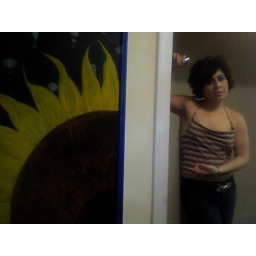
my champagne flower is on the wall in my kitchen.